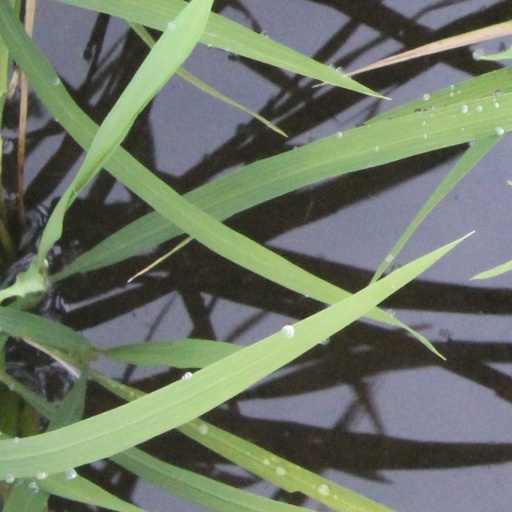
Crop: rice